Question: What color is the top of the skis?
Tambaya: Wani launi ne saman allon sulun igiyar ruwa n?
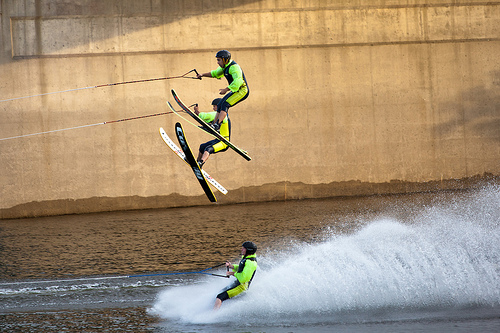
Answer: White.
Amsa: Fari.